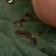
Crop: Tomato
Condition: alternaria-d